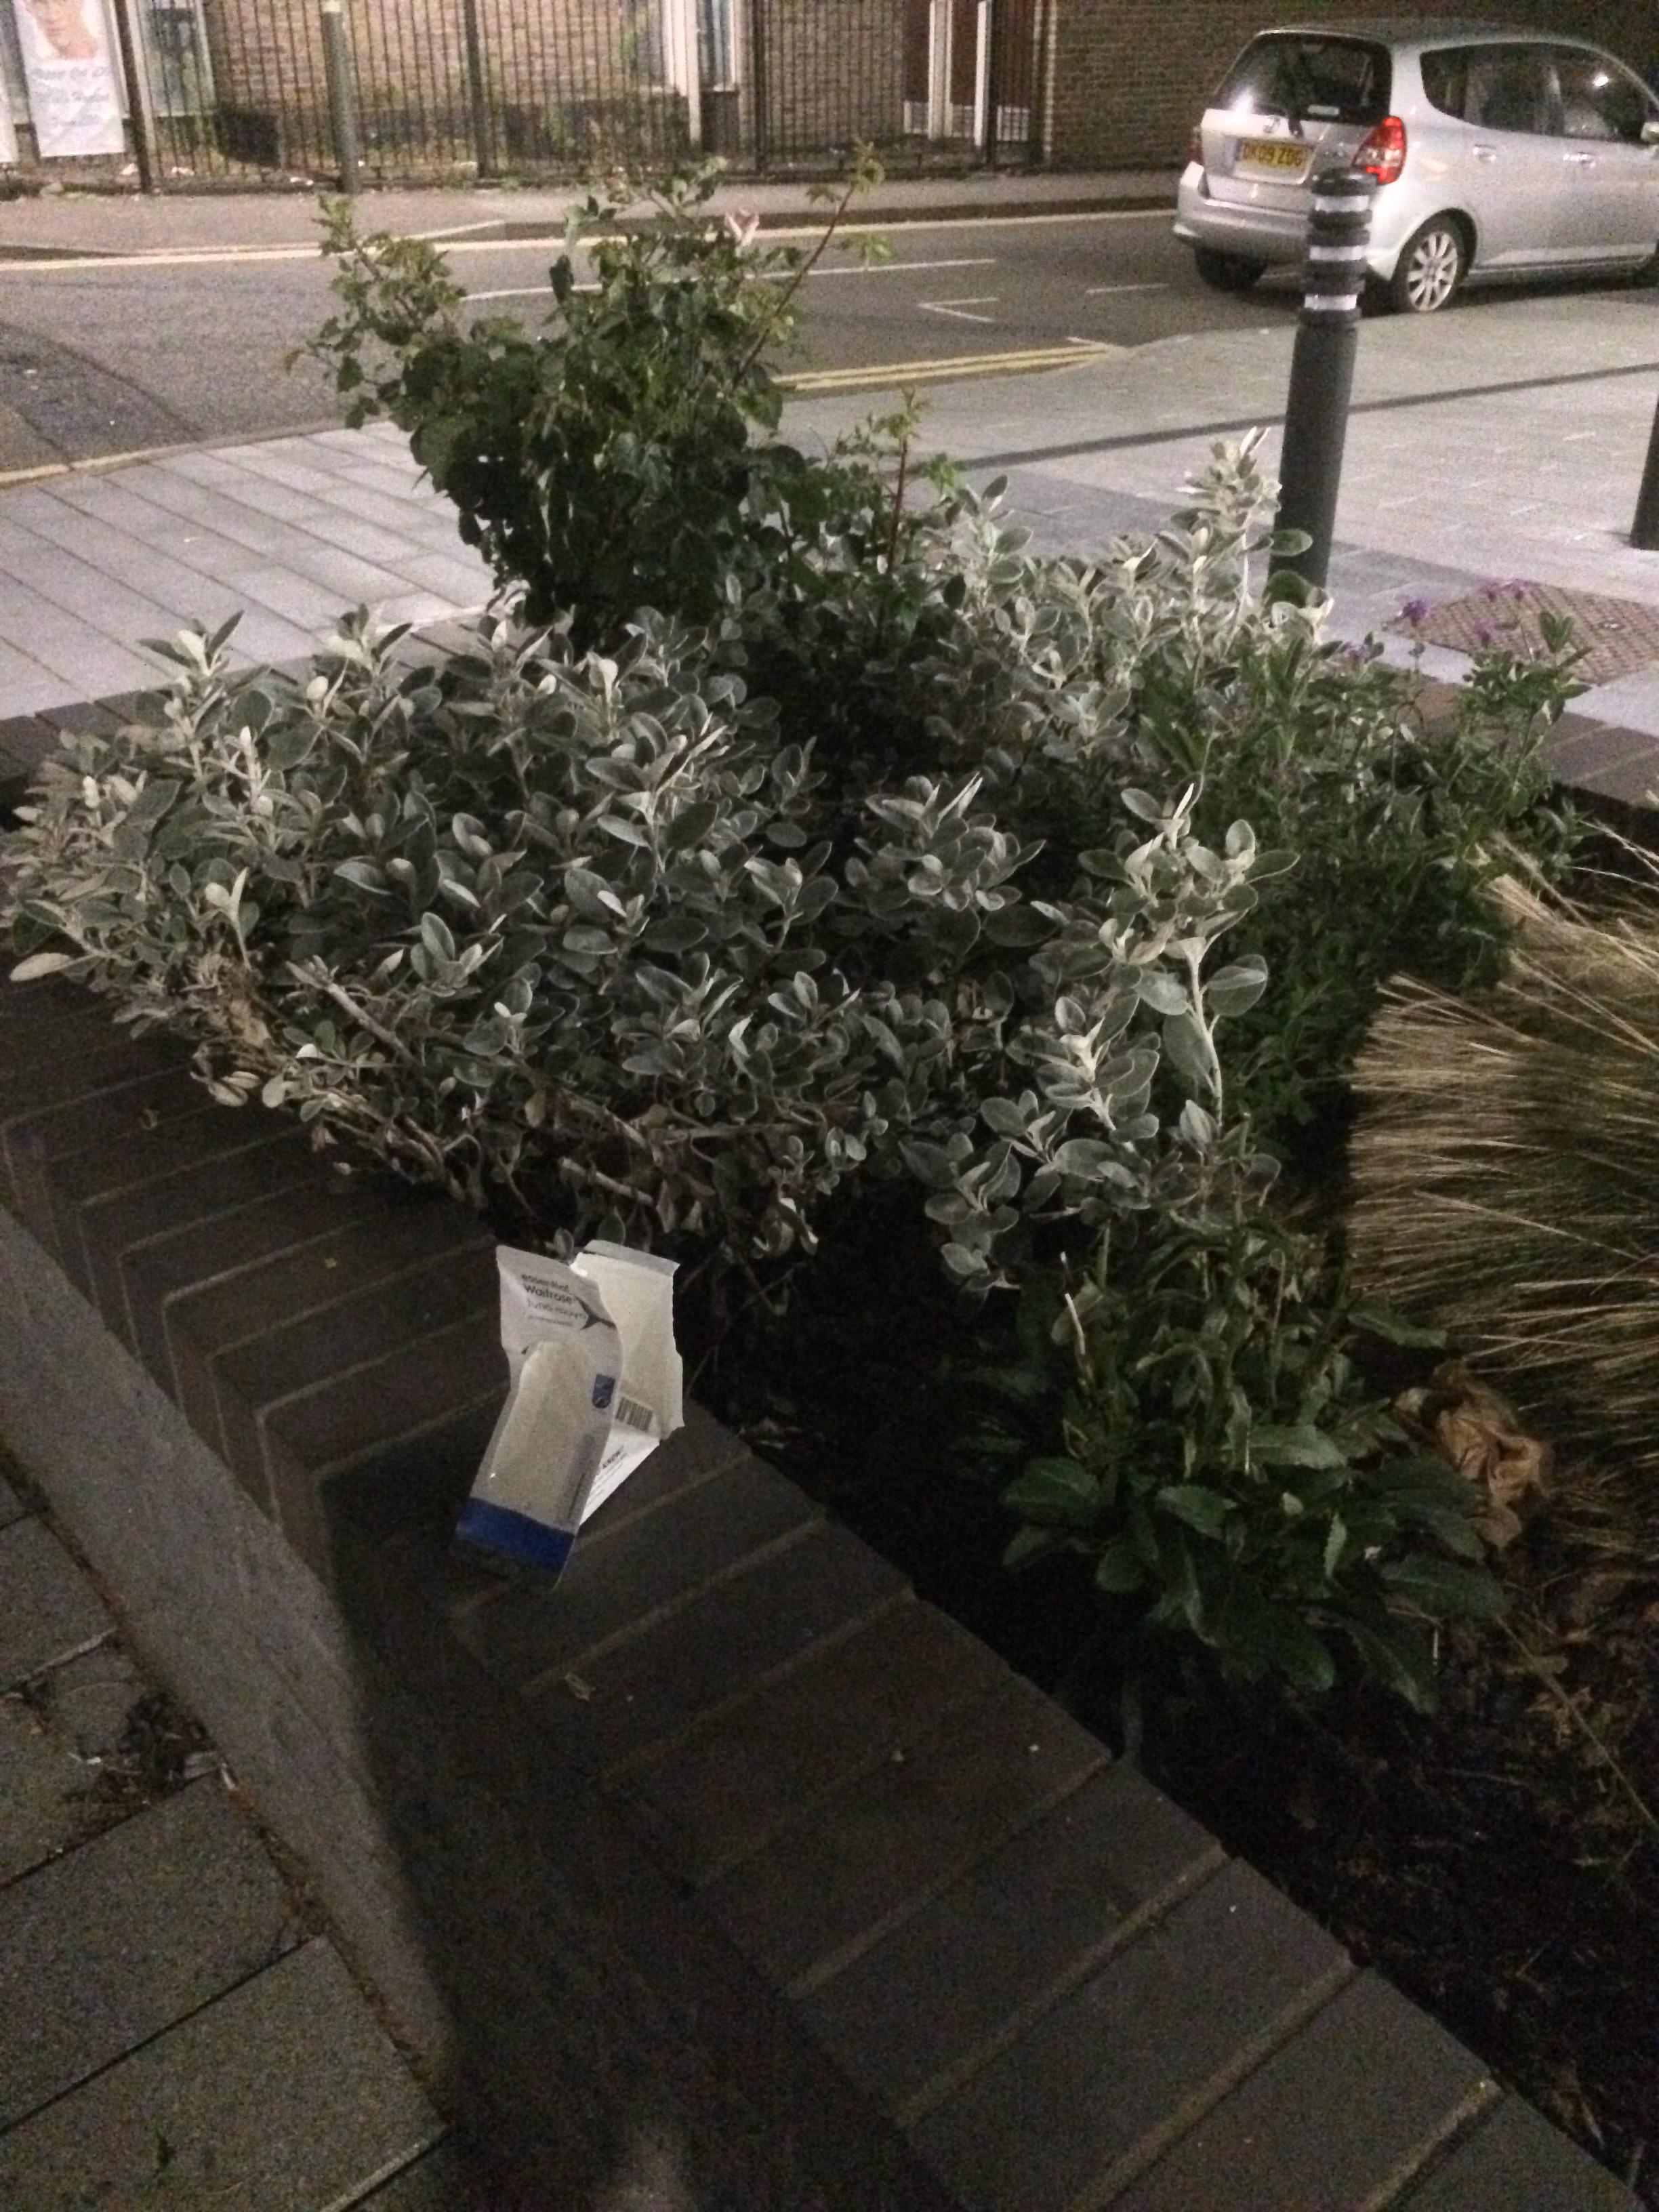
Object: Meal carton (Carton)

Object: Plastic film (Plastic bag & wrapper)